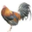
Label: bird